University of North Carolina at Chapel Hill student housing

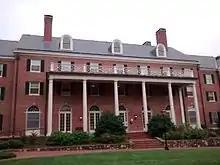
Kenan Residence Hall

Kenan residence hall, built in 1939, is located on Battle Lane in the northeast corner of campus. Kenan is all-female and hosts about 120 residents on three floors.